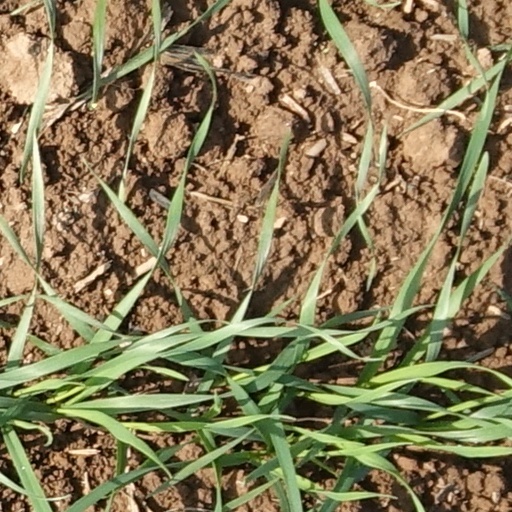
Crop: wheat